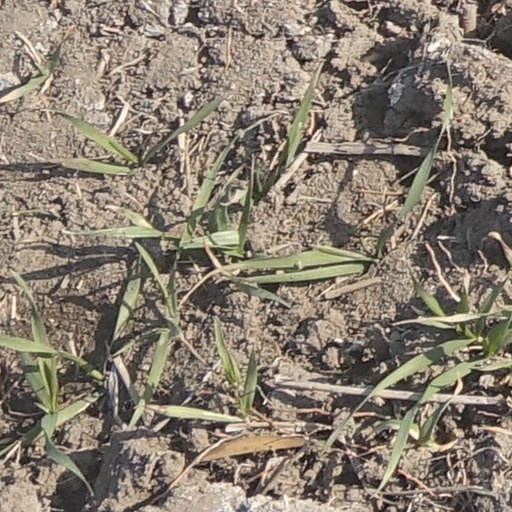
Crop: wheat